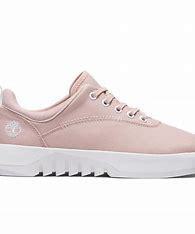
Brand: Timberland
Model: Supaway